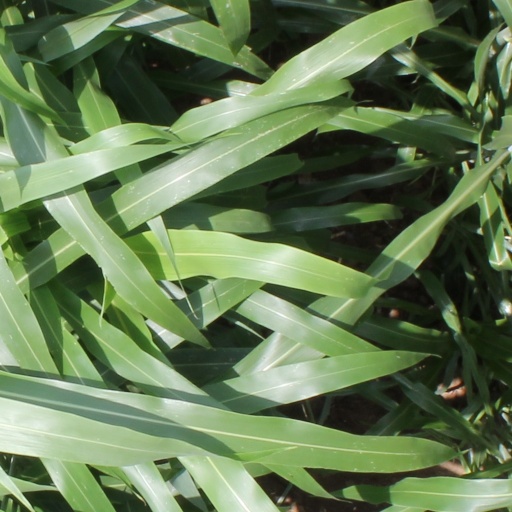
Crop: sorghum